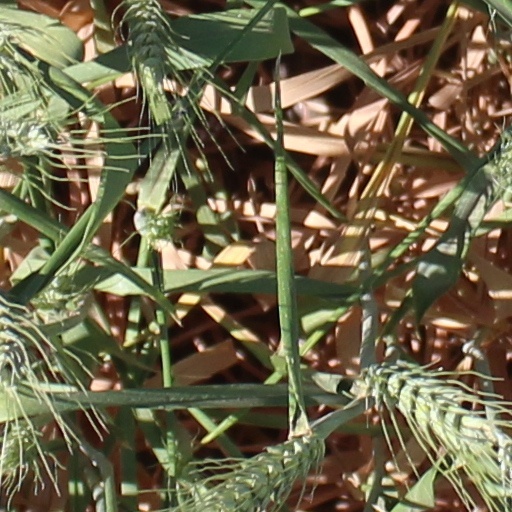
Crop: wheat